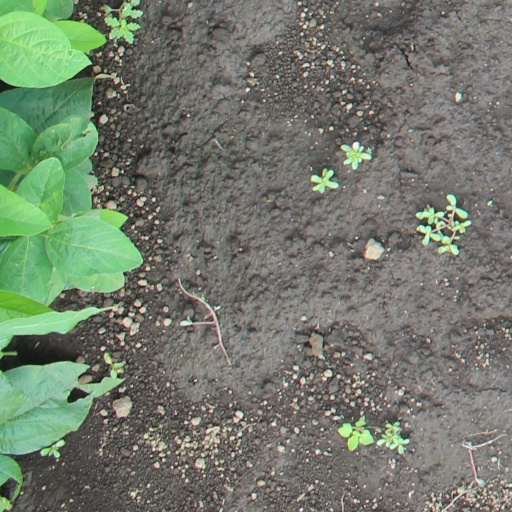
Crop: soybean